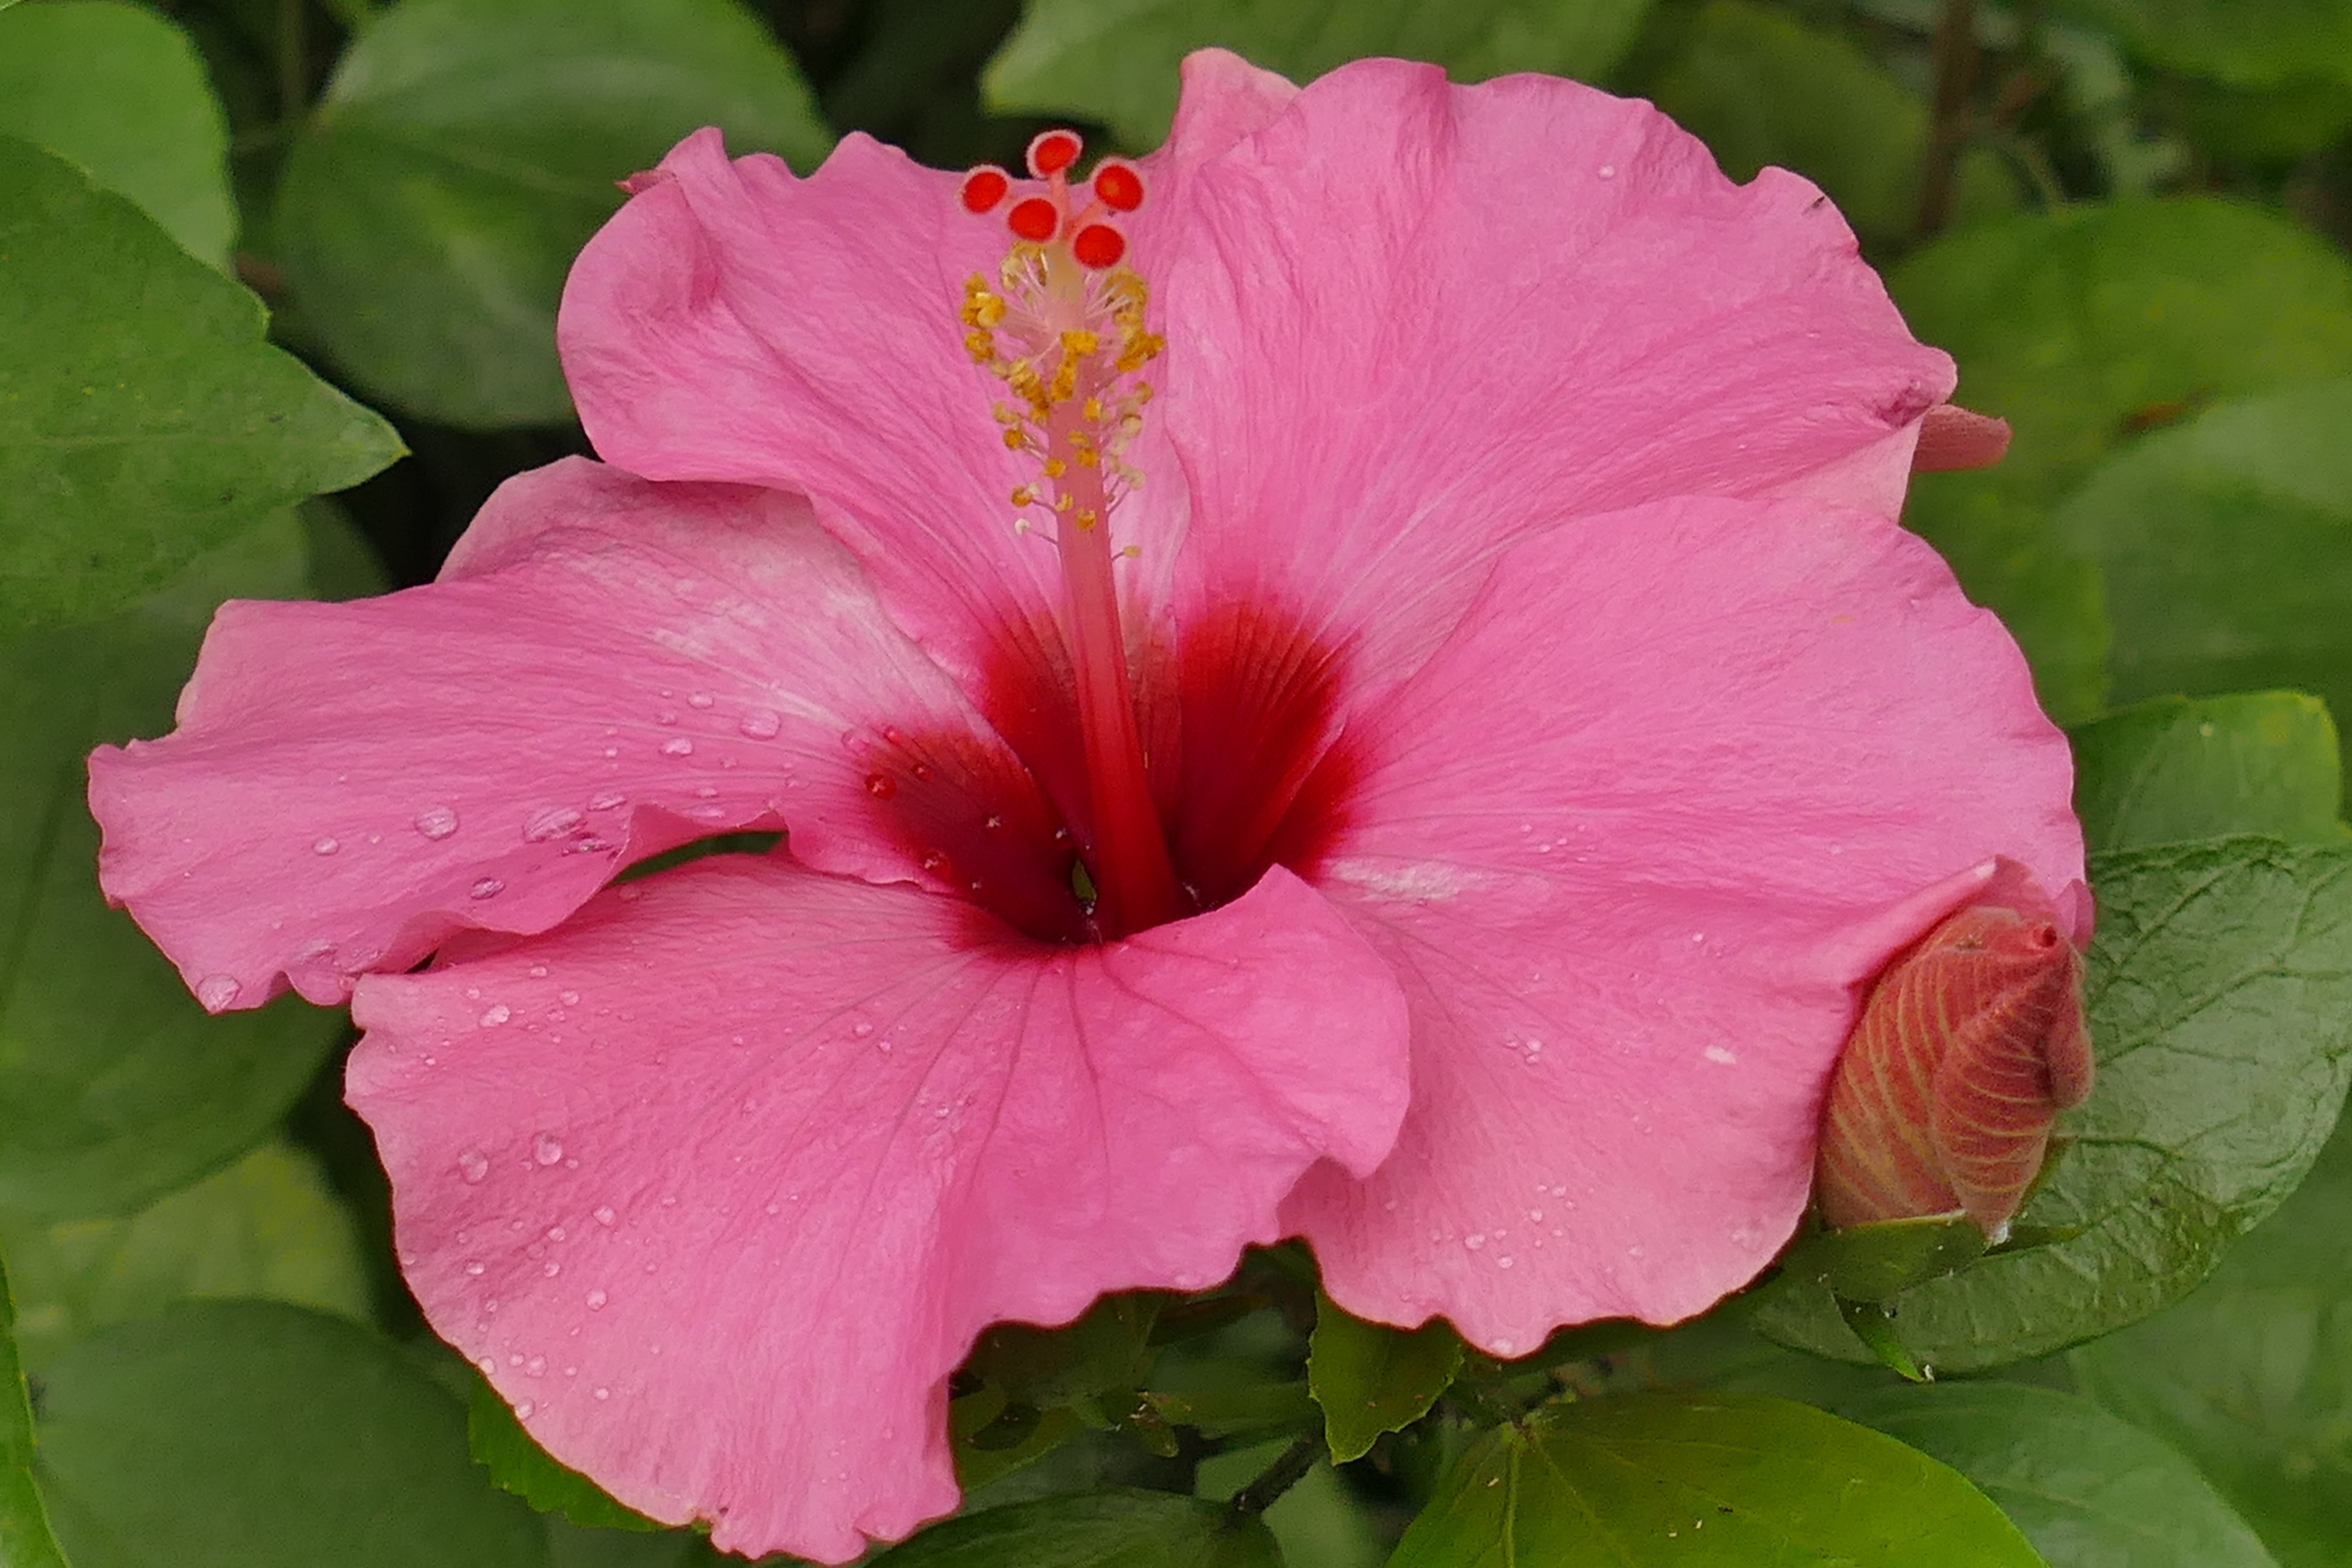
blossom, plant, flower, petal, bloom, toll, macro, pink, close, flora, shrub, hibiscus, malvales, flowering plant, very beautiful, china rose, chinese hibiscus, annual plant, land plant